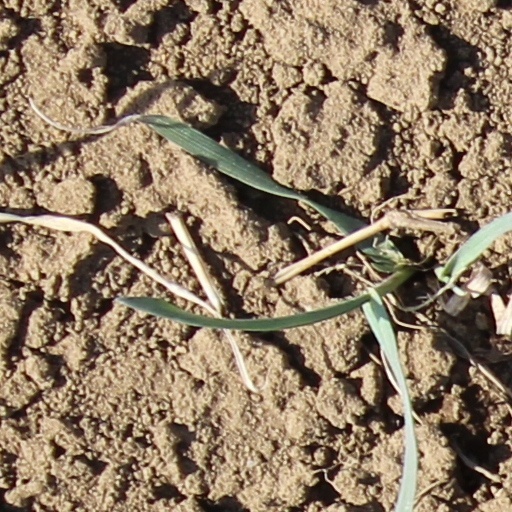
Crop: wheat